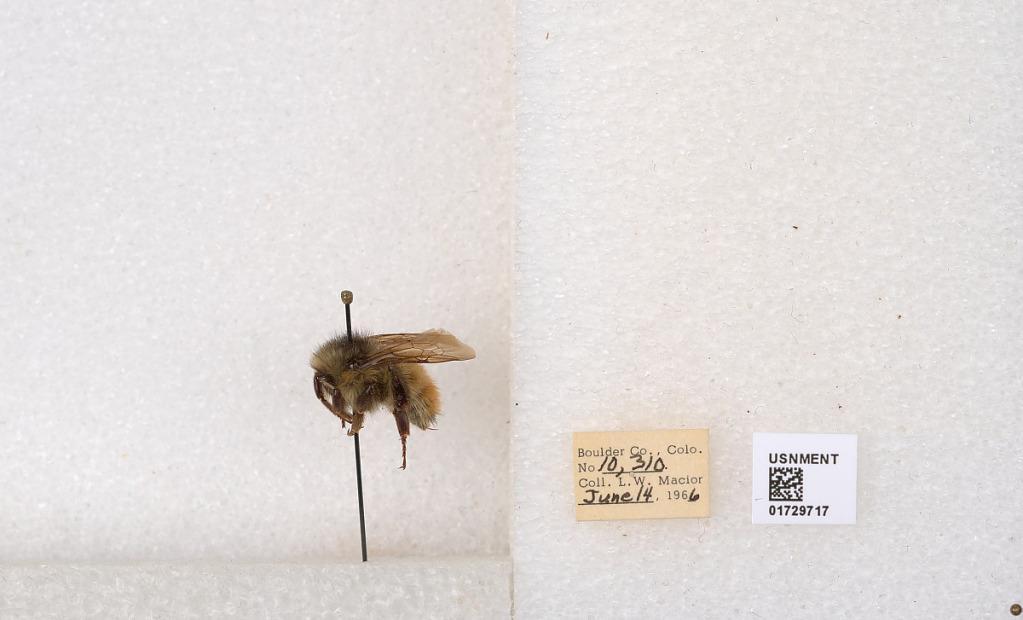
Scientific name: Bombus flavifrons Cresson
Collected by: L. Macior
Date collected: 1966-6-14
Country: United States
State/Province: Colorado
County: Boulder
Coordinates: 40.0925, -105.358